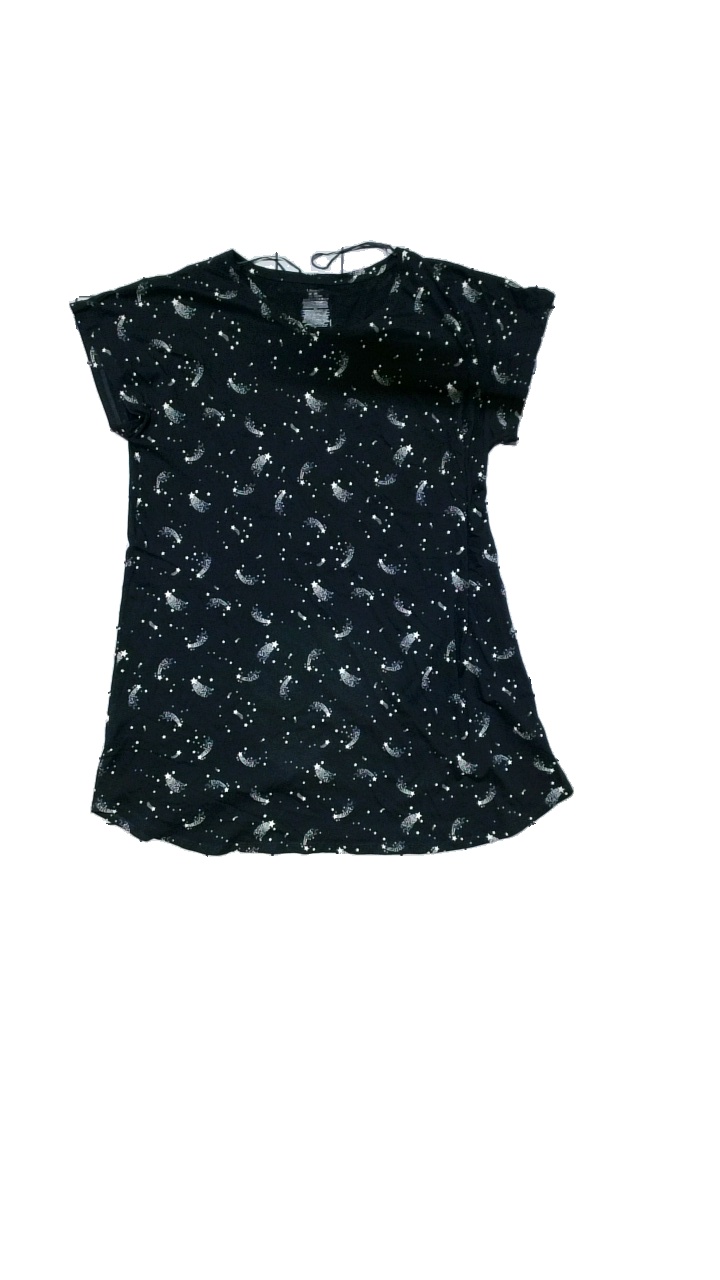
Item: Pajamas (Ladies)
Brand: Lindex
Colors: Blue, White
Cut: C-collar, Long
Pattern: Other
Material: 100% cotton
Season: All
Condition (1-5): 4
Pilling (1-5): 2
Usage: Reuse
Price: <50